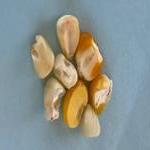
Maize quality: Bad